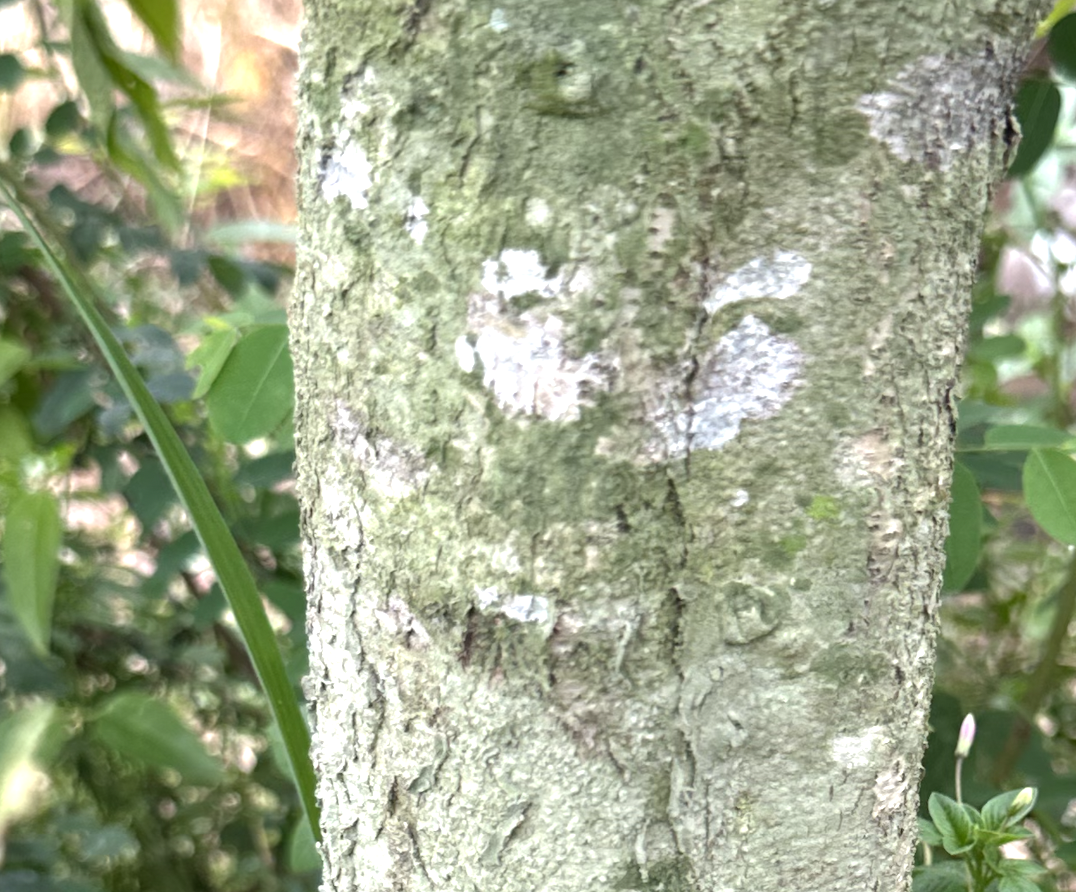
Label: pink_disease